Caladrius

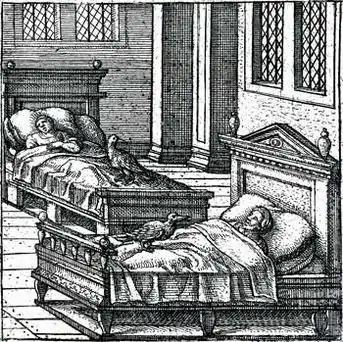
An illustration of the Caladrius' prophecies from the 1588 edition of the "Physiologus". Copperplate by Pieter van der Borcht (I).

The caladrius, according to Roman mythology, is a snow-white bird that lives in the king's house. It is said to be able to take the sickness into itself and then fly away, dispersing the sickness and healing both itself and the sick person. The caladrius legend formed part of medieval bestiary materials, which typically provided a Christian moralization for the animals they discussed.